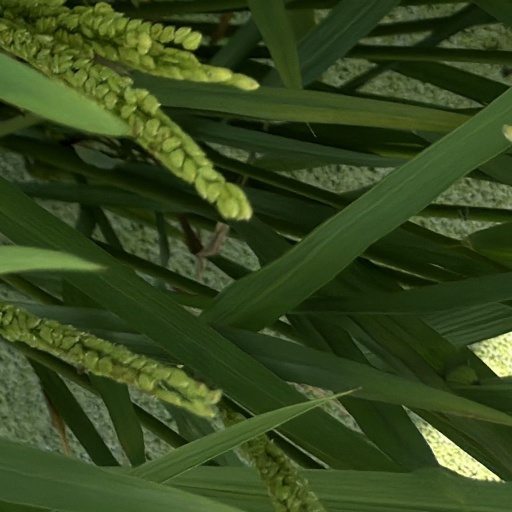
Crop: rice